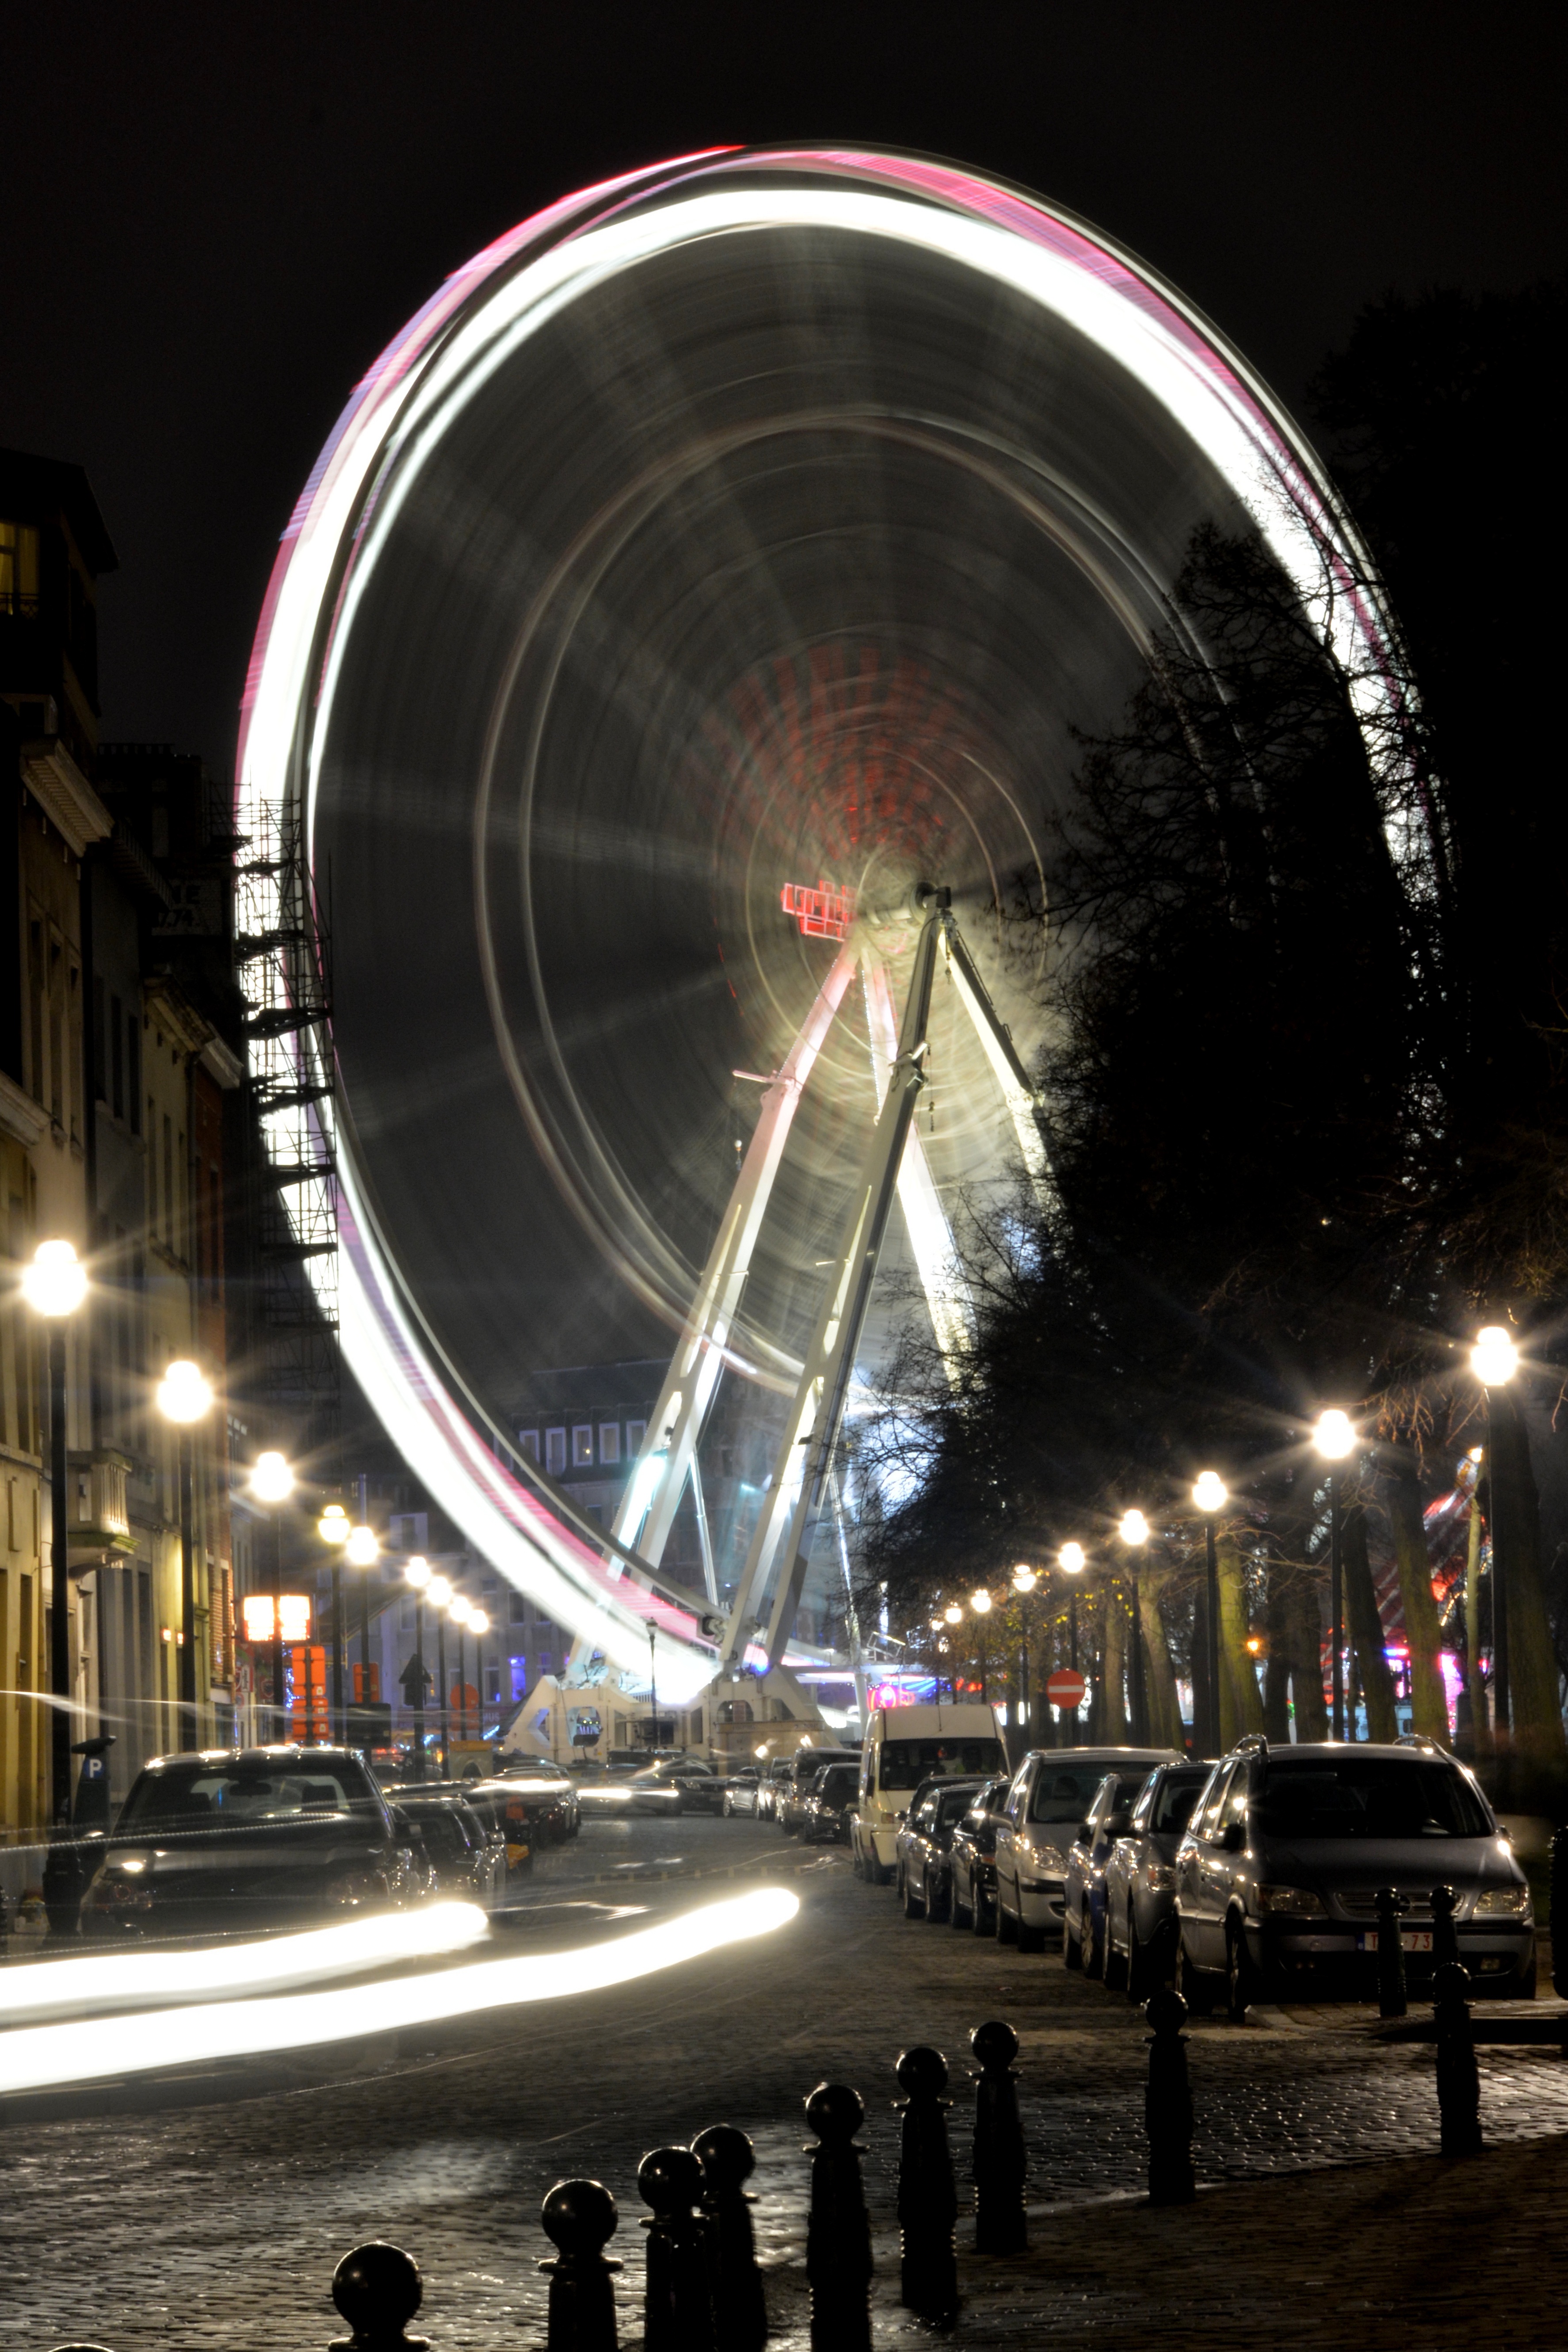
light, night, run, atmosphere, cityscape, ferris wheel, lighting, big wheel, lights, brussels, tourist attraction